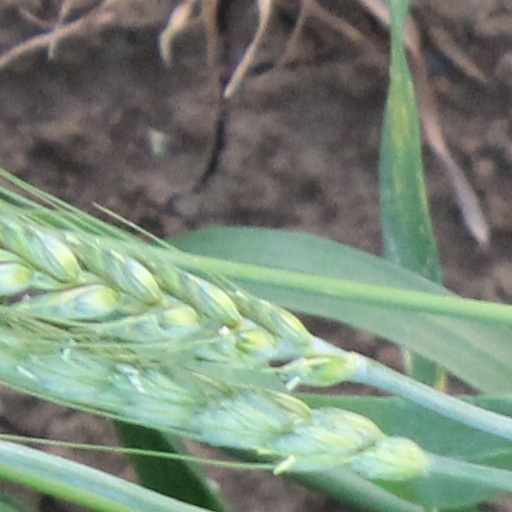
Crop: wheat